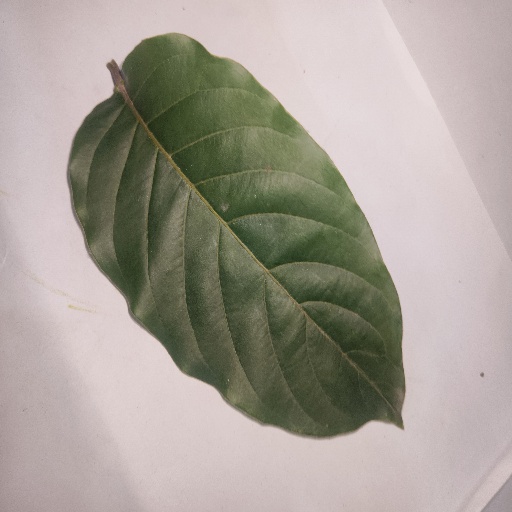
Species: HariTaki
Leaf condition: Healthy Leaf